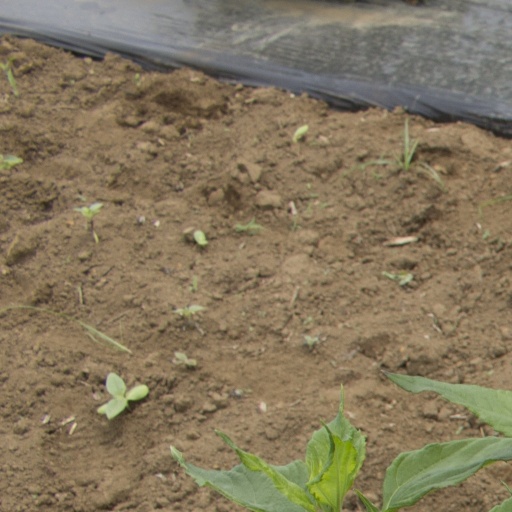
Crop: Jerusalem artichoke